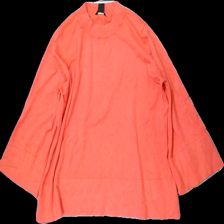
View: front
Type: Sweater
Category: Ladies
Brand: Lindex
Colors: Pink
Material: 88% Viscose 12% Cont?
Cut: Regular
Size: XL
Season: All
Price range: <50
Recommended usage: Export
Description: coral kitted swetaer